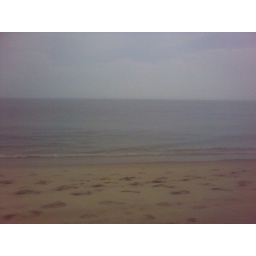
My phone is wraped in a zip lock bag so the pic isnt great